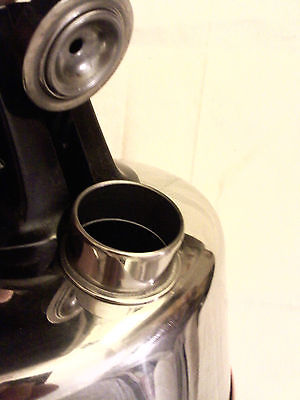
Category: kettle